G. Evelyn Hutchinson

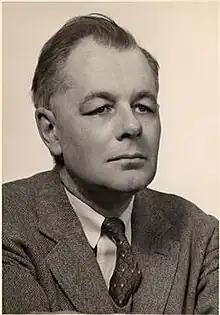
Hutchinson at Yale in 1935

George Evelyn Hutchinson (January 30, 1903 – May 17, 1991) was a British ecologist sometimes described as the "father of modern ecology." He contributed for more than sixty years to the fields of limnology, systems ecology, radiation ecology, entomology, genetics, biogeochemistry, a mathematical theory of population growth, art history, philosophy, religion, and anthropology. He worked on the passage of phosphorus through lakes, the chemistry and biology of lakes, the theory of interspecific competition, and on insect taxonomy and genetics, zoo-geography, and African water bugs. He is known as one of the first to combine ecology with mathematics. He became an international expert on lakes and wrote the four-volume "Treatise on Limnology" in 1957.